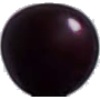
Label: Cherry Wax Black 1